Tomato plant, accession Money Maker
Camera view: vertical (180 deg); turntable rotation: 90 degrees
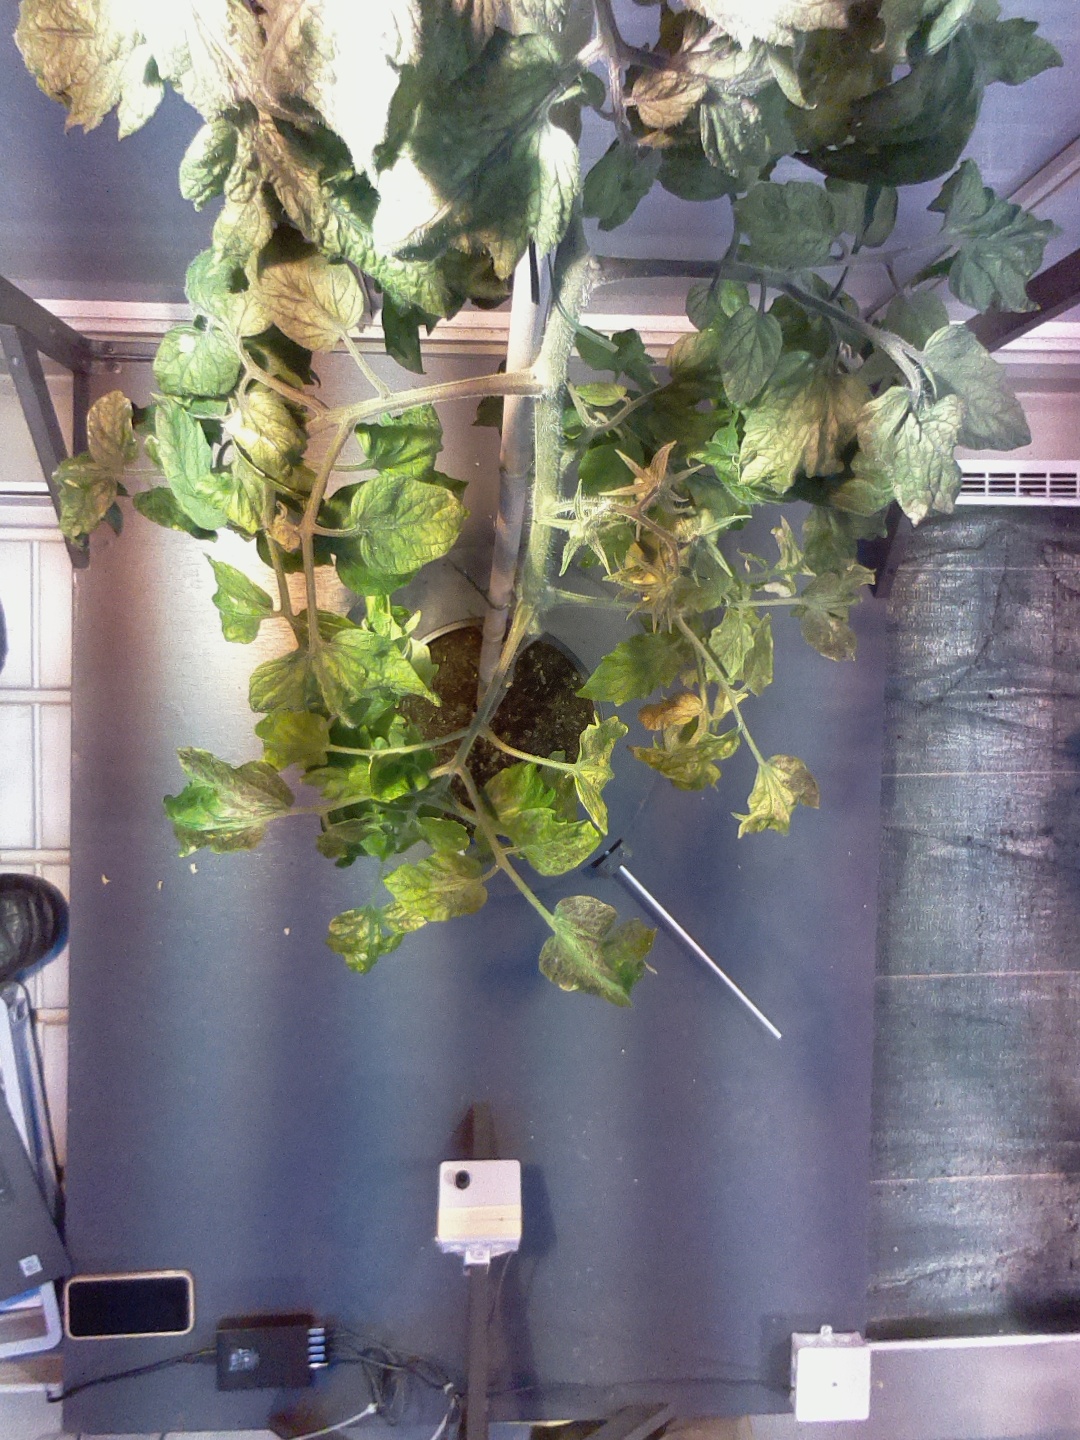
BBCH growth stage 72: 20%-30% of final fruit size